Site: brandenburg
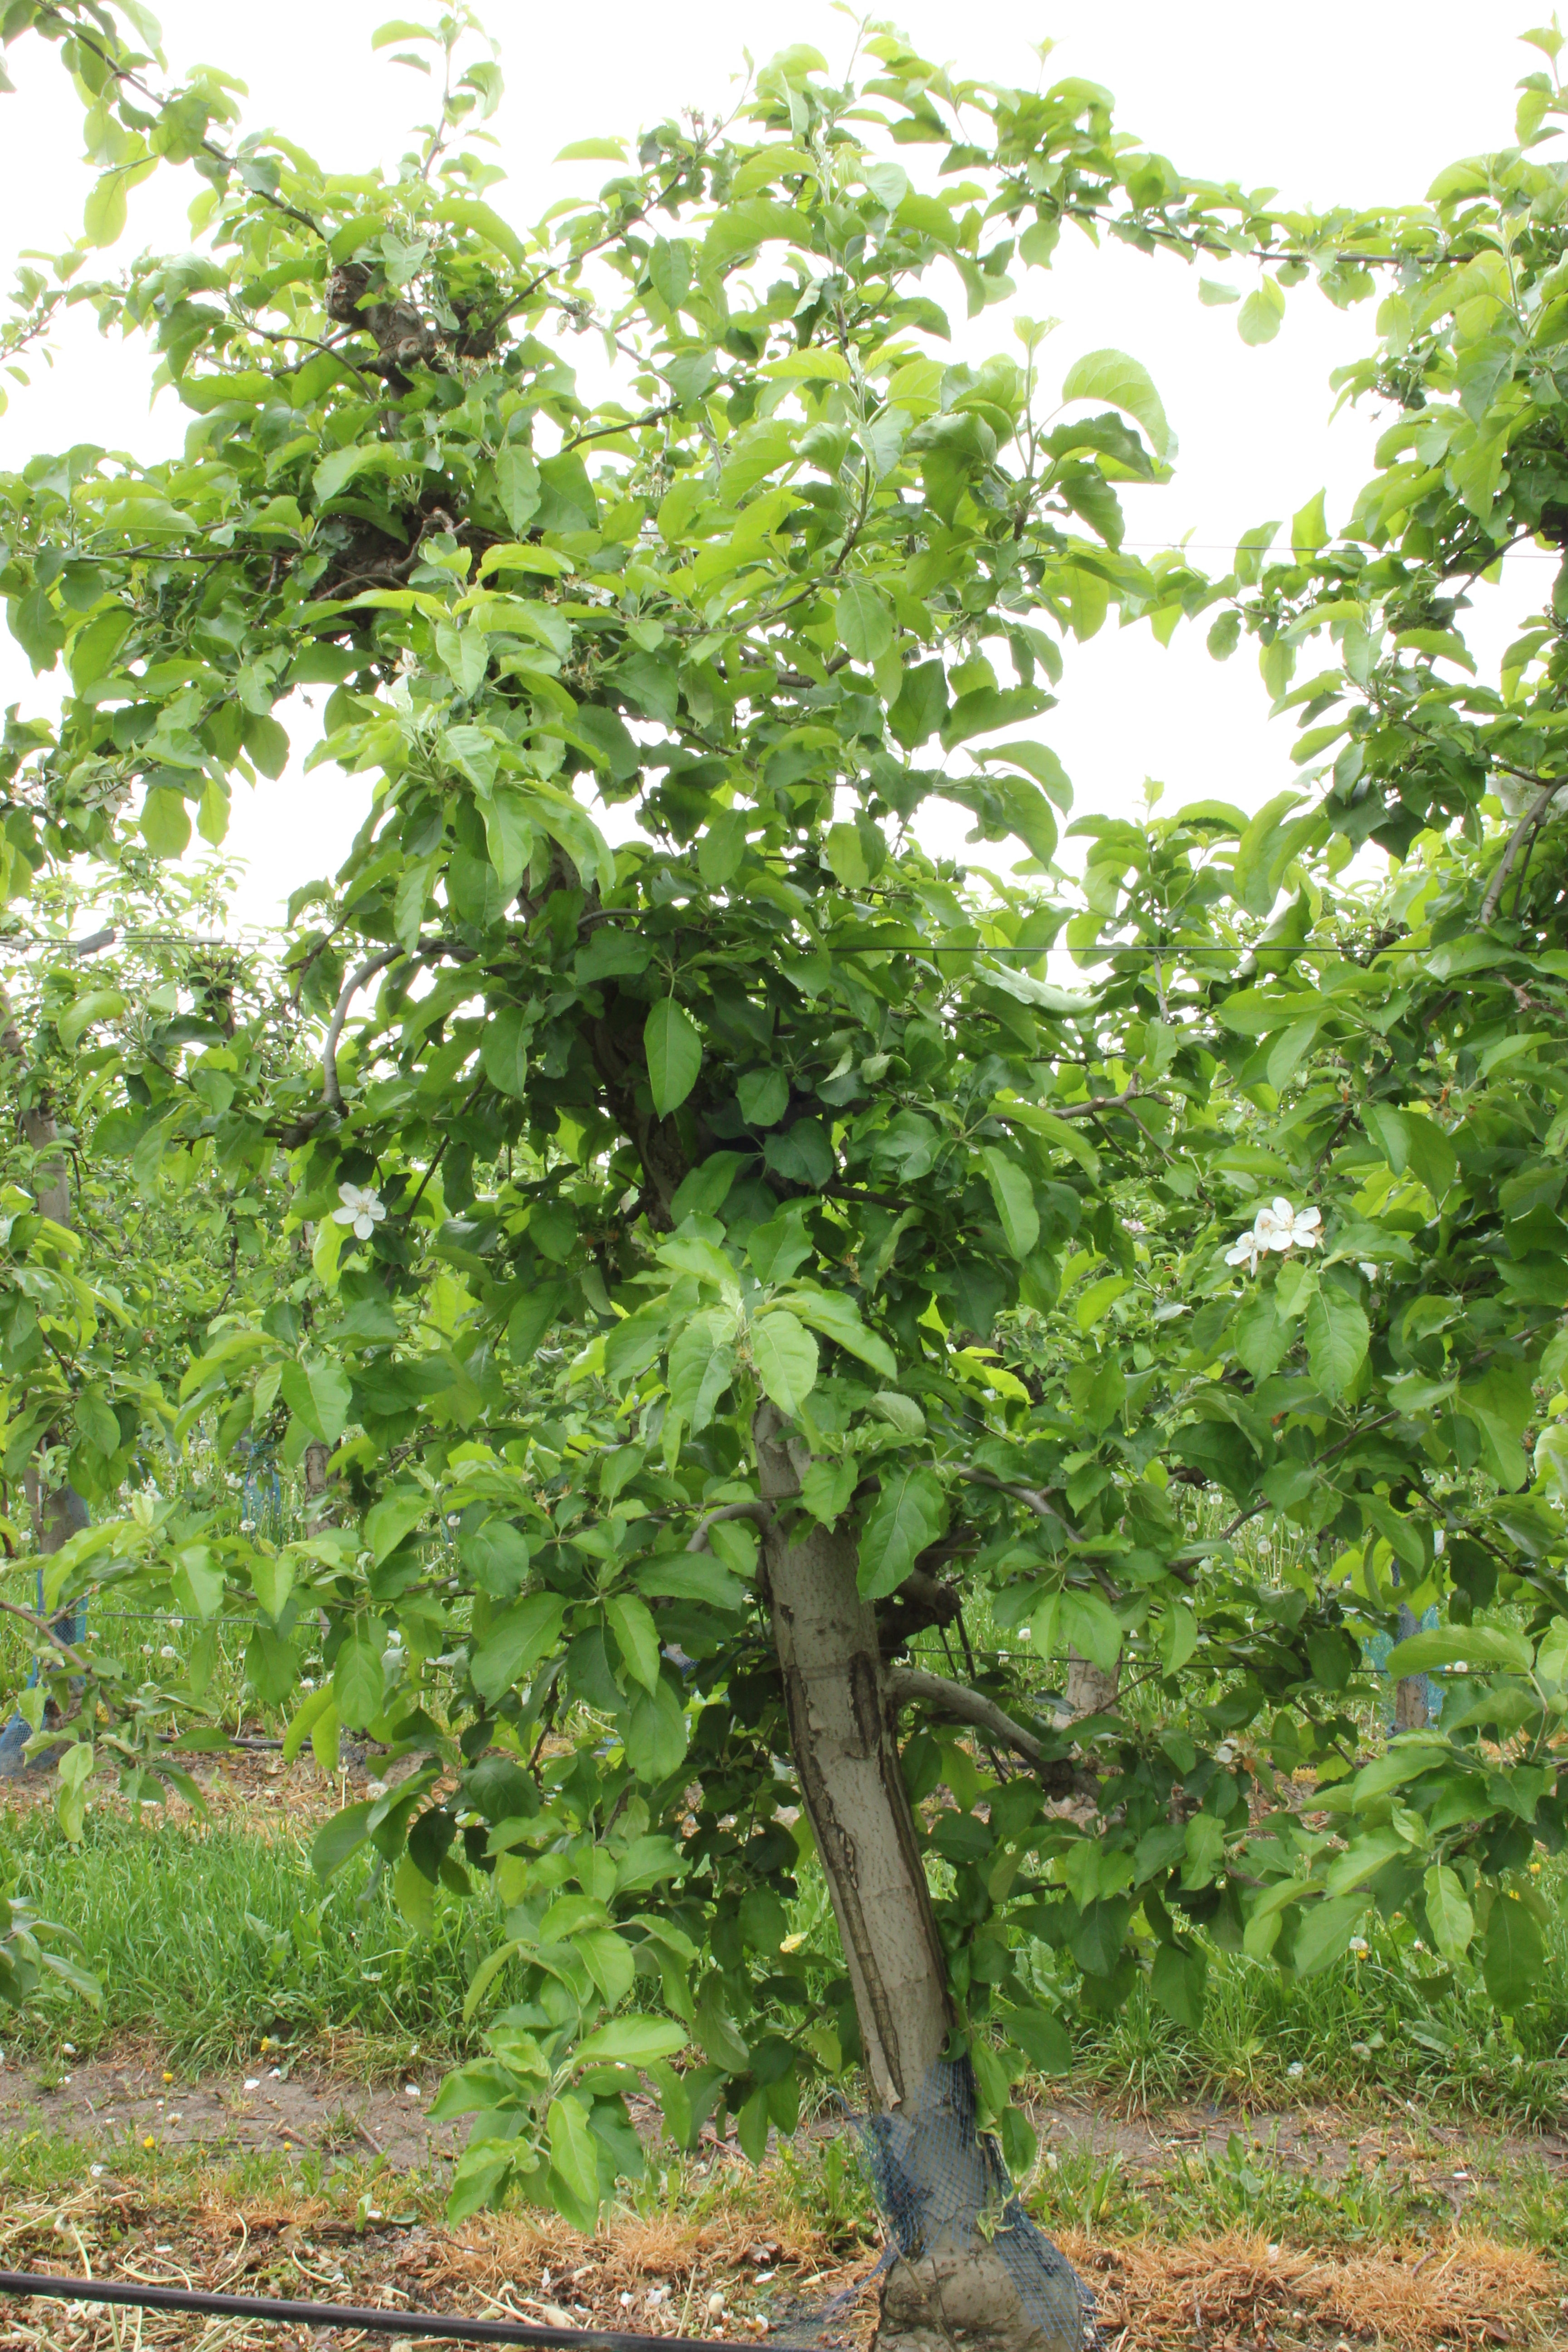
Growth stage (BBCH 67): Flowering